1906–07 New Brompton F.C. season

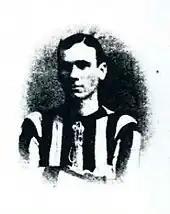
Goalkeeper John Martin was one of two players to appear in every one of New Brompton's games during the season. At the time, goalkeepers wore the same colours as their teammates.

As a Southern League Division One team, New Brompton were exempt from the qualifying rounds of the 1906–07 FA Cup and entered the competition in the first round proper in January; their opponents were Burton United of the Football League Second Division. The match at Burton's ground, Peel Croft, ended in a 0–0 draw, necessitating a replay at Priestfield Road, which took place four days later. The second match was also goalless at the end of the regulation ninety minutes; New Brompton's Morgan had an apparent goal disallowed for offside. The match went to extra time, but ten minutes into the extra half hour, with the score still 0–0, the referee decided that it was too dark to continue and abandoned the game. The second replay took place at a neutral venue, Fulham's Craven Cottage. After a Burton player scored an own goal, Hartley added a second goal and New Brompton won 2–0.